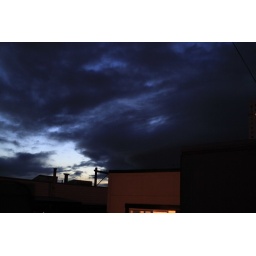
taken at around 9pm out the bedroom window